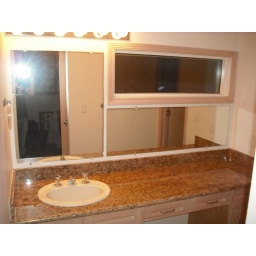
The sink in the second floor bathroom.